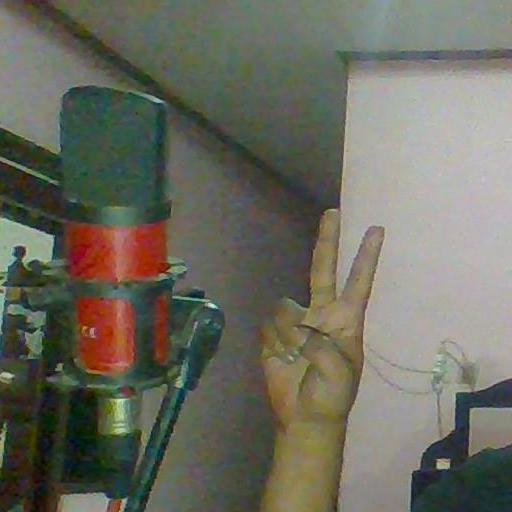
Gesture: peace